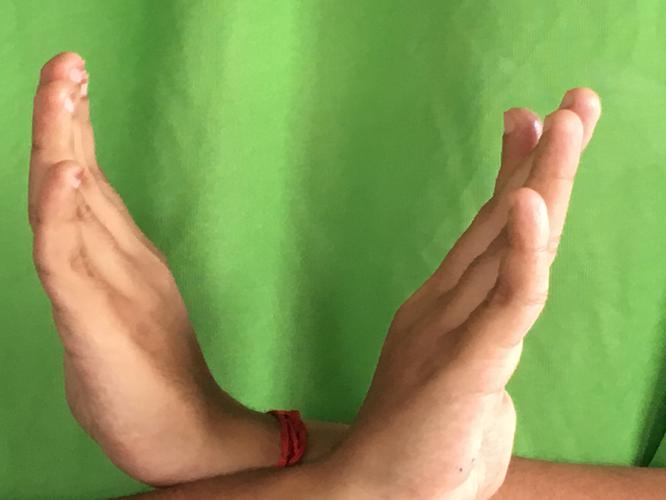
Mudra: Swastikam
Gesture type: double_hand